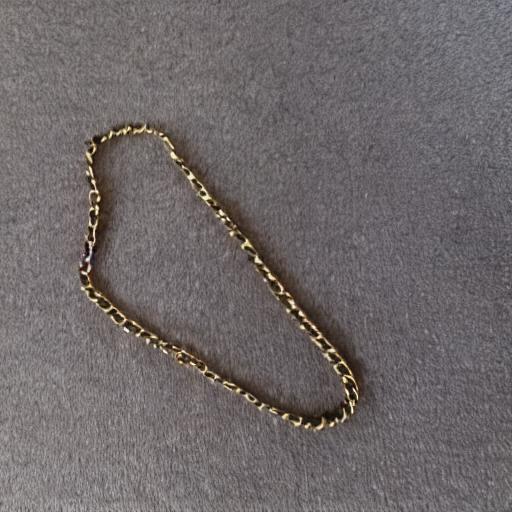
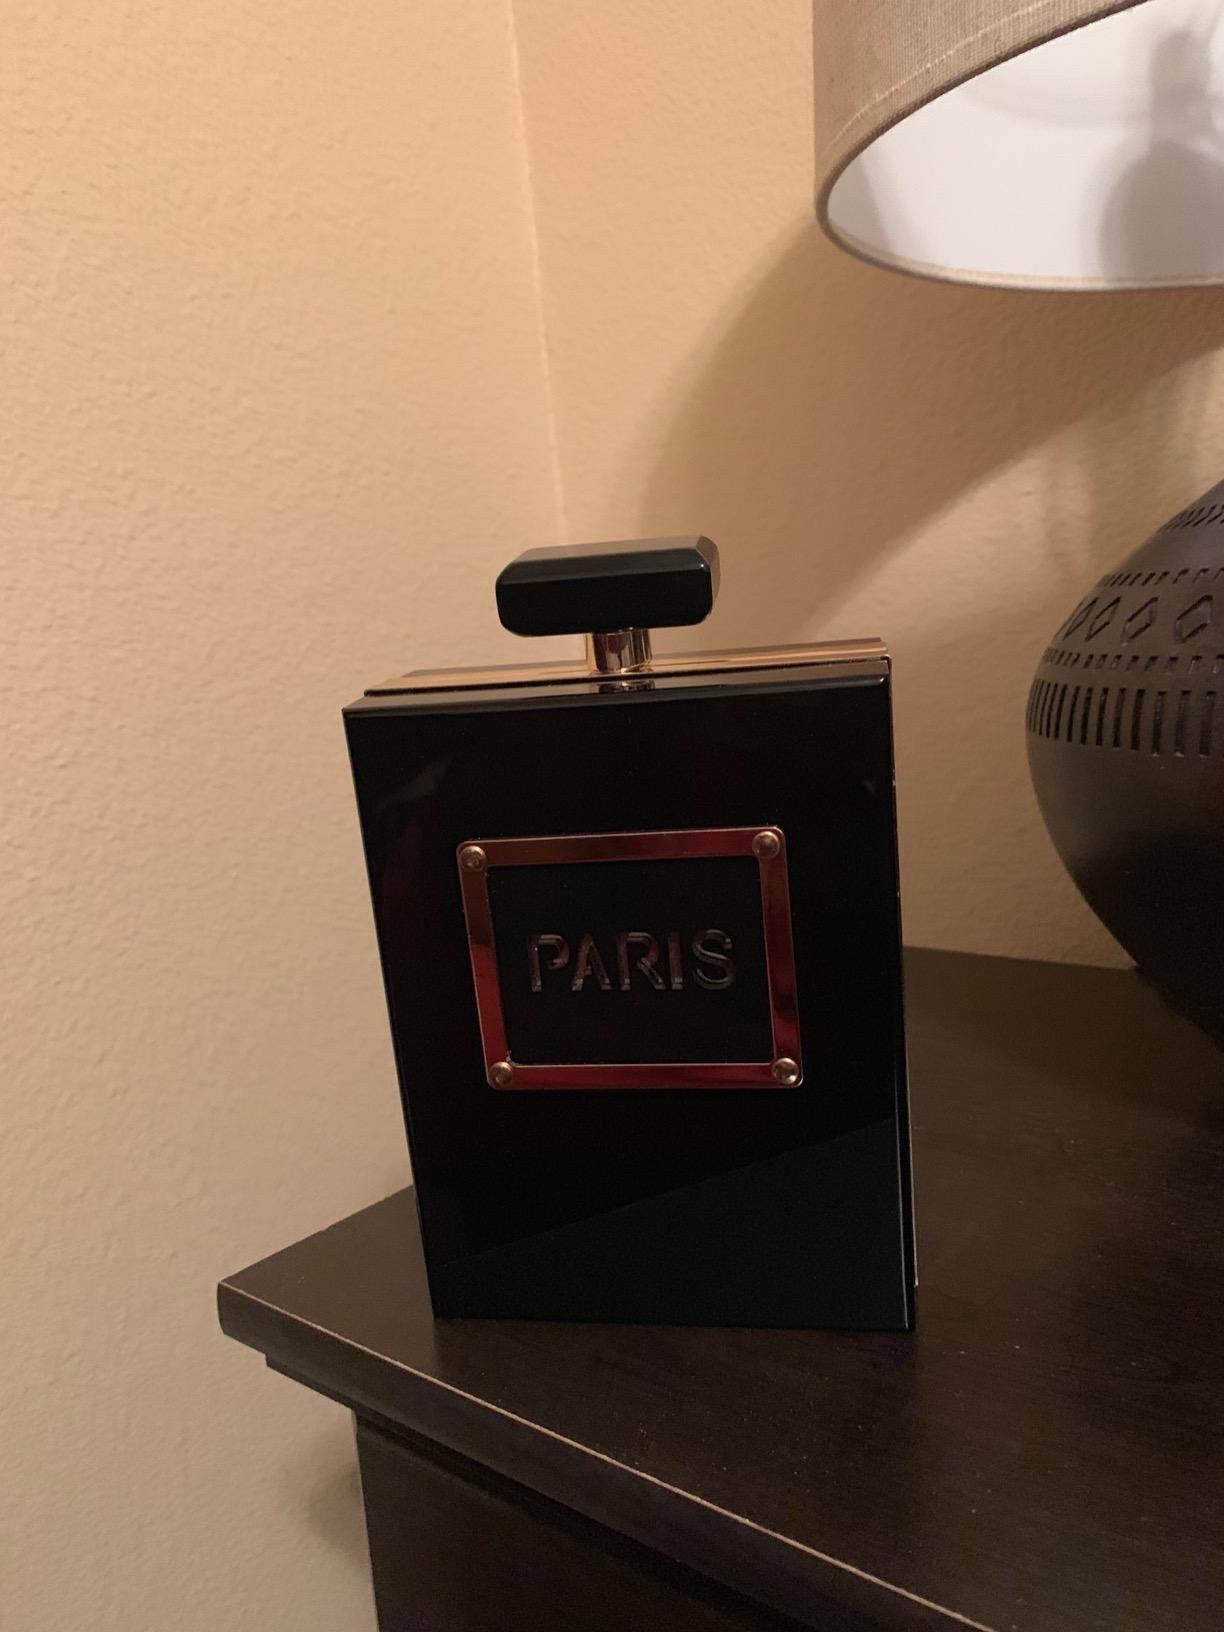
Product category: accessories_handbag
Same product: no